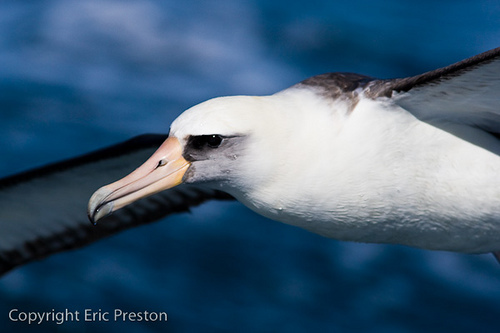
this bire has a white body with yellow bill, it has black on top of its wings and body.
this is a white bird with a large downward pointing orange beak.
a seagull looking bird with an orange beak and a white body.
bird with long downward rounded yellow bill, white body, and black wings.
this white gull has stark black superciliary areas and a long, hooked, faded yellow beak.
this bird has a long beak and white feathers covering its head and belly with a greyish black cheek patch.
this is a white bird with gray wings and a light pink beak that curved down at the tip.
a distinguishing features on this plain white and brown feathered bird, the bill is long and curves downwards.
this bird has a orange and black bill and a white breastthe bird has a long bill with a white crown with black wings.
Species: Laysan Albatross